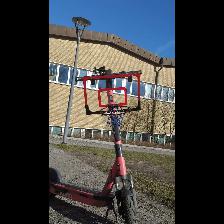
Label: NonHuman